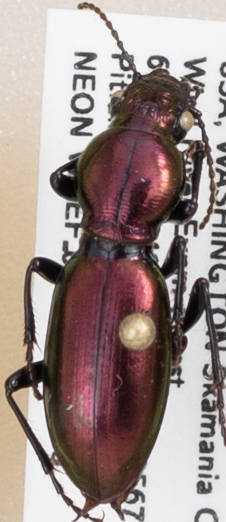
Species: Zacotus matthewsii
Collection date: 2019-06-18
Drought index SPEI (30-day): -0.932
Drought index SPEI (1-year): -2.09
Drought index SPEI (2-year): -2.09